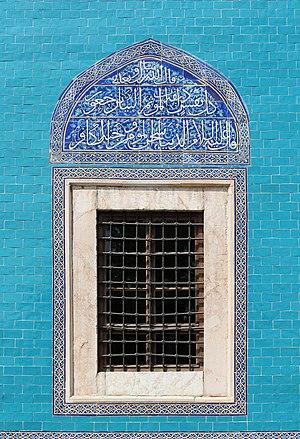
Une fenêtre du Yeşil Türbe, Bursa, Turquie